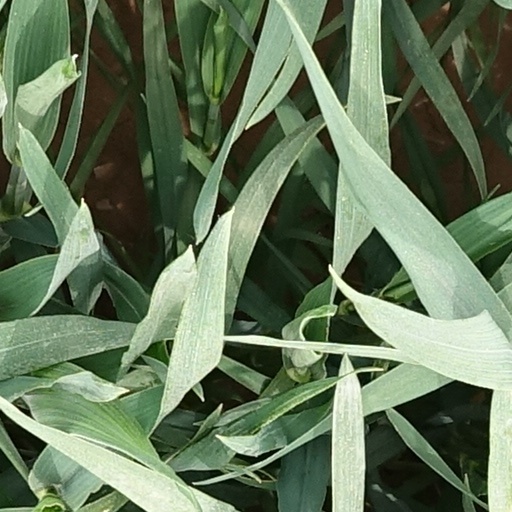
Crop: wheat